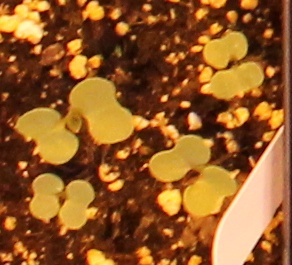
Label: Canola